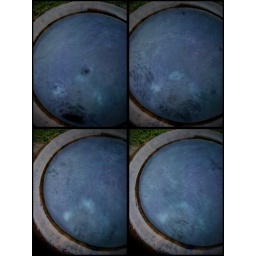
Breaking News! Freak flood! The flower pot in my garden succumbs to the rain and floods.